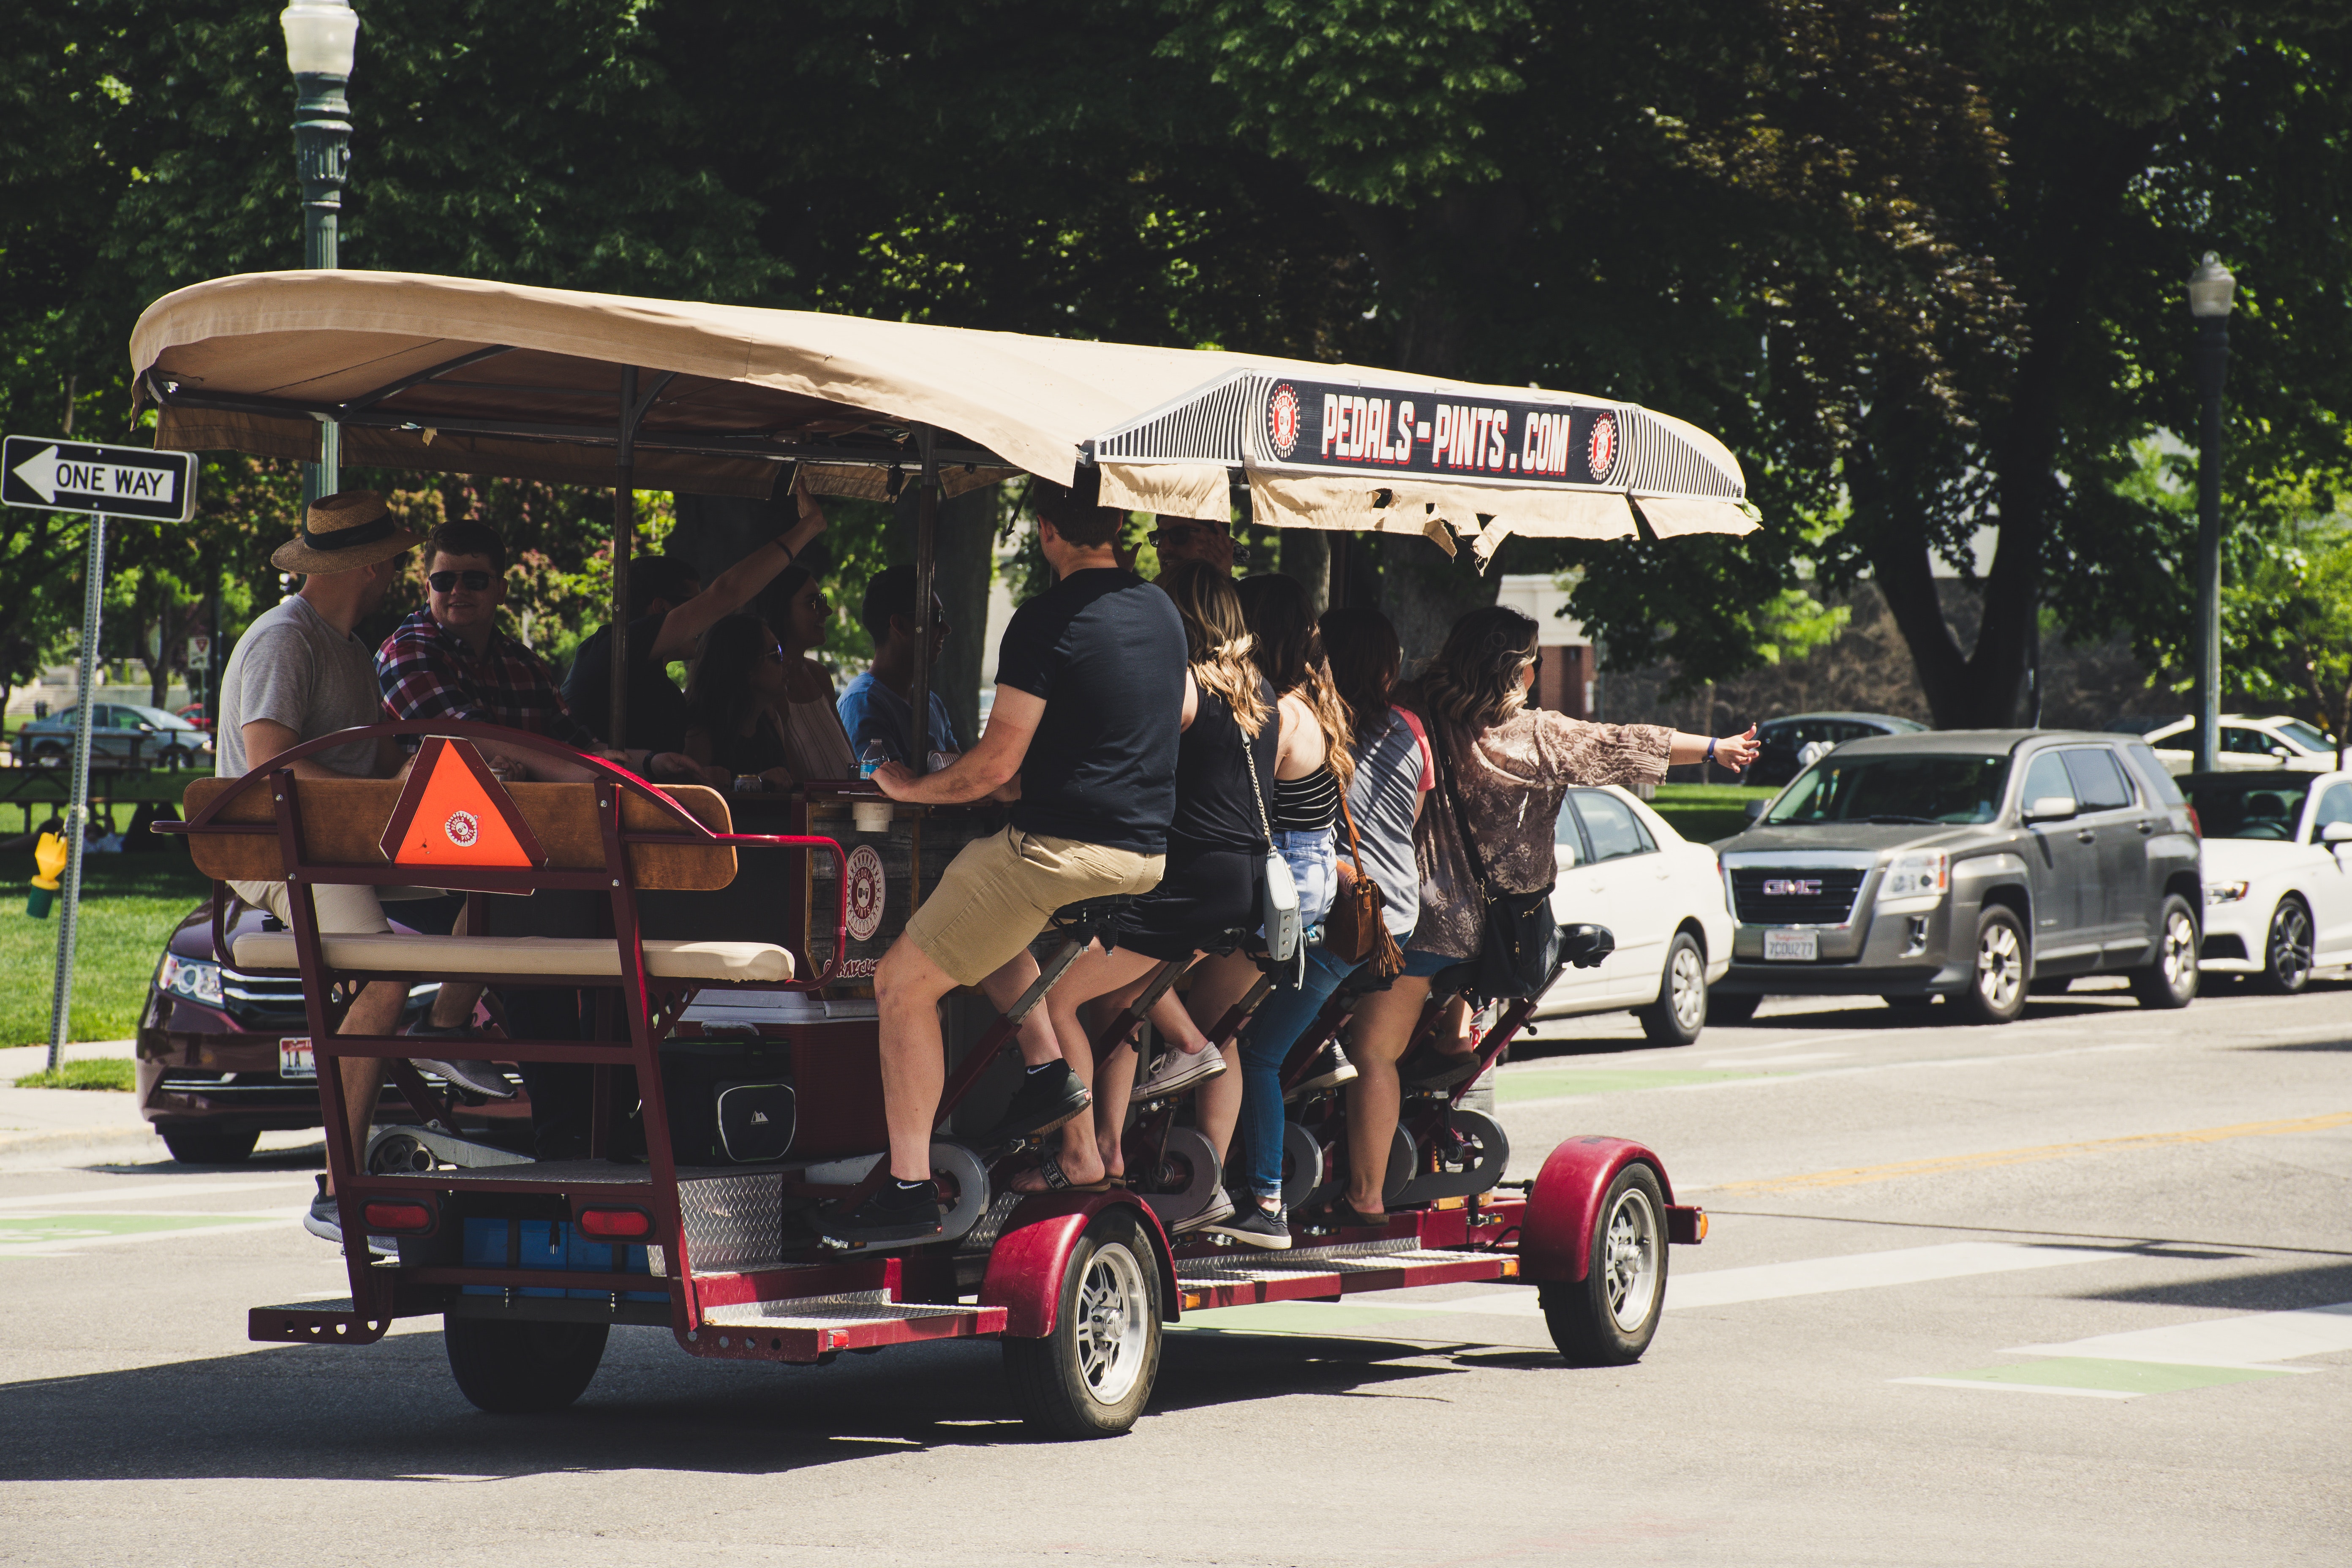
motor vehicle, vehicle, transport, mode of transport, golf cart, car, Party bike, tourism, street, road